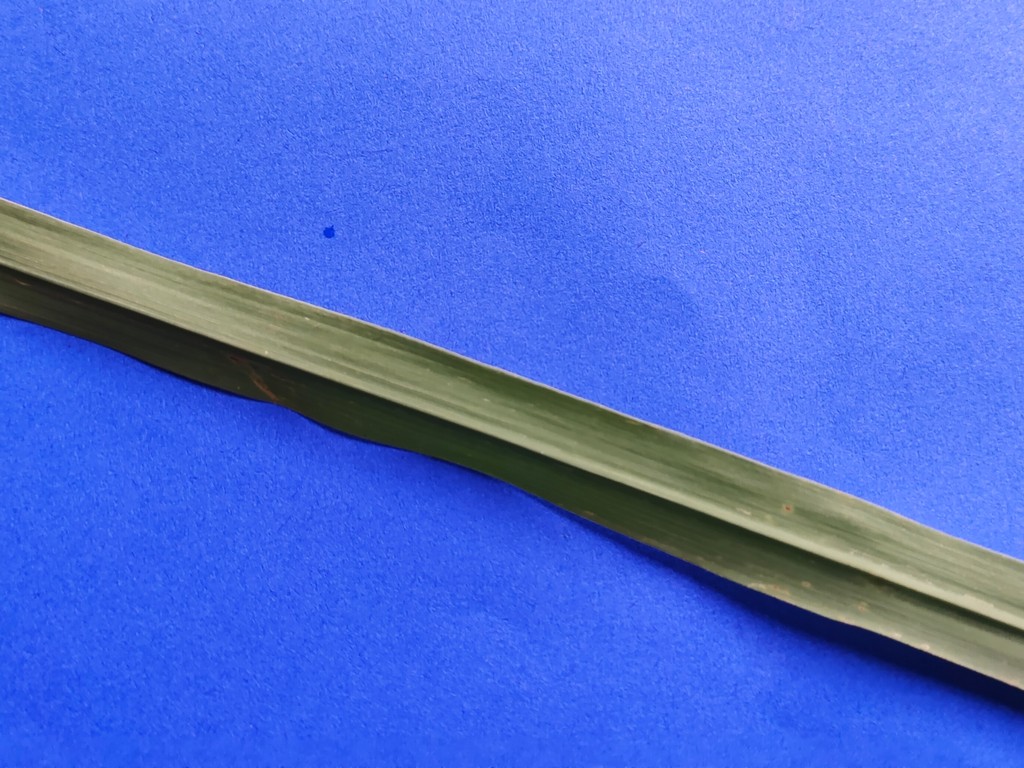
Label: Unhealthy